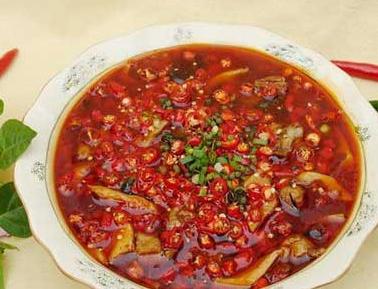
Label: trash